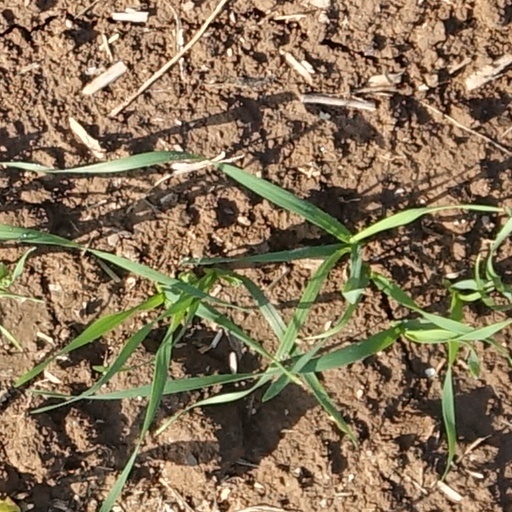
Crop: wheat